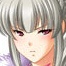
Portrait style: Anime Portrait